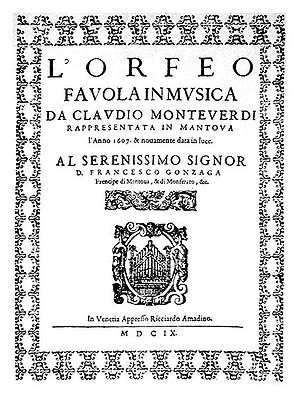
Claudio Monteverdi / Musikken / Madrigaler / Den ottende madrigalbog
Omslagsside af Monteverdis opera L'Orfeo, Venezia 1609.
Claudio Giovanni Antonio Monteverdi var en italiensk komponist, instrumentalist og sanger.